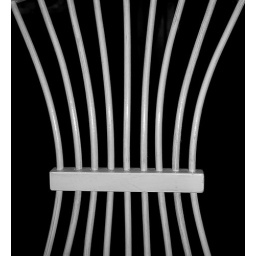
Taken in the dark. Picture of back of wooden kitchen chair